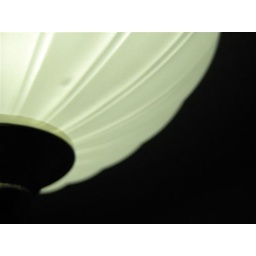
It's a flying saucer!...or just a lamp in the hallway.